Mitsubishi Galant

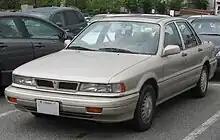
Facelifted Mitsubishi Galant sedan, US

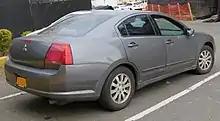
Rear view

The Galant range underwent a minor facelift in 1991, with new grilles and other modifications. Also in 1991, Mitsubishi Motors Company completed a new assembly facility at Barcelona, Venezuela, with the Galant being one of the first models produced. It was sold there until 1994 under the ZX, MF, MS and MX names, which identified the various levels of equipment and transmission.